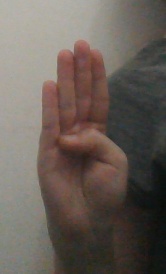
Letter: kaaf